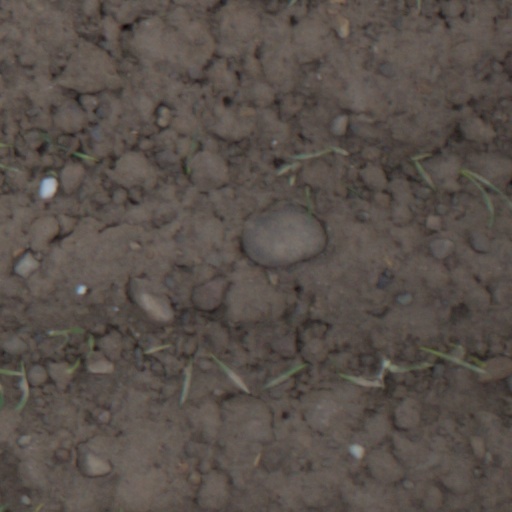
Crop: wheat